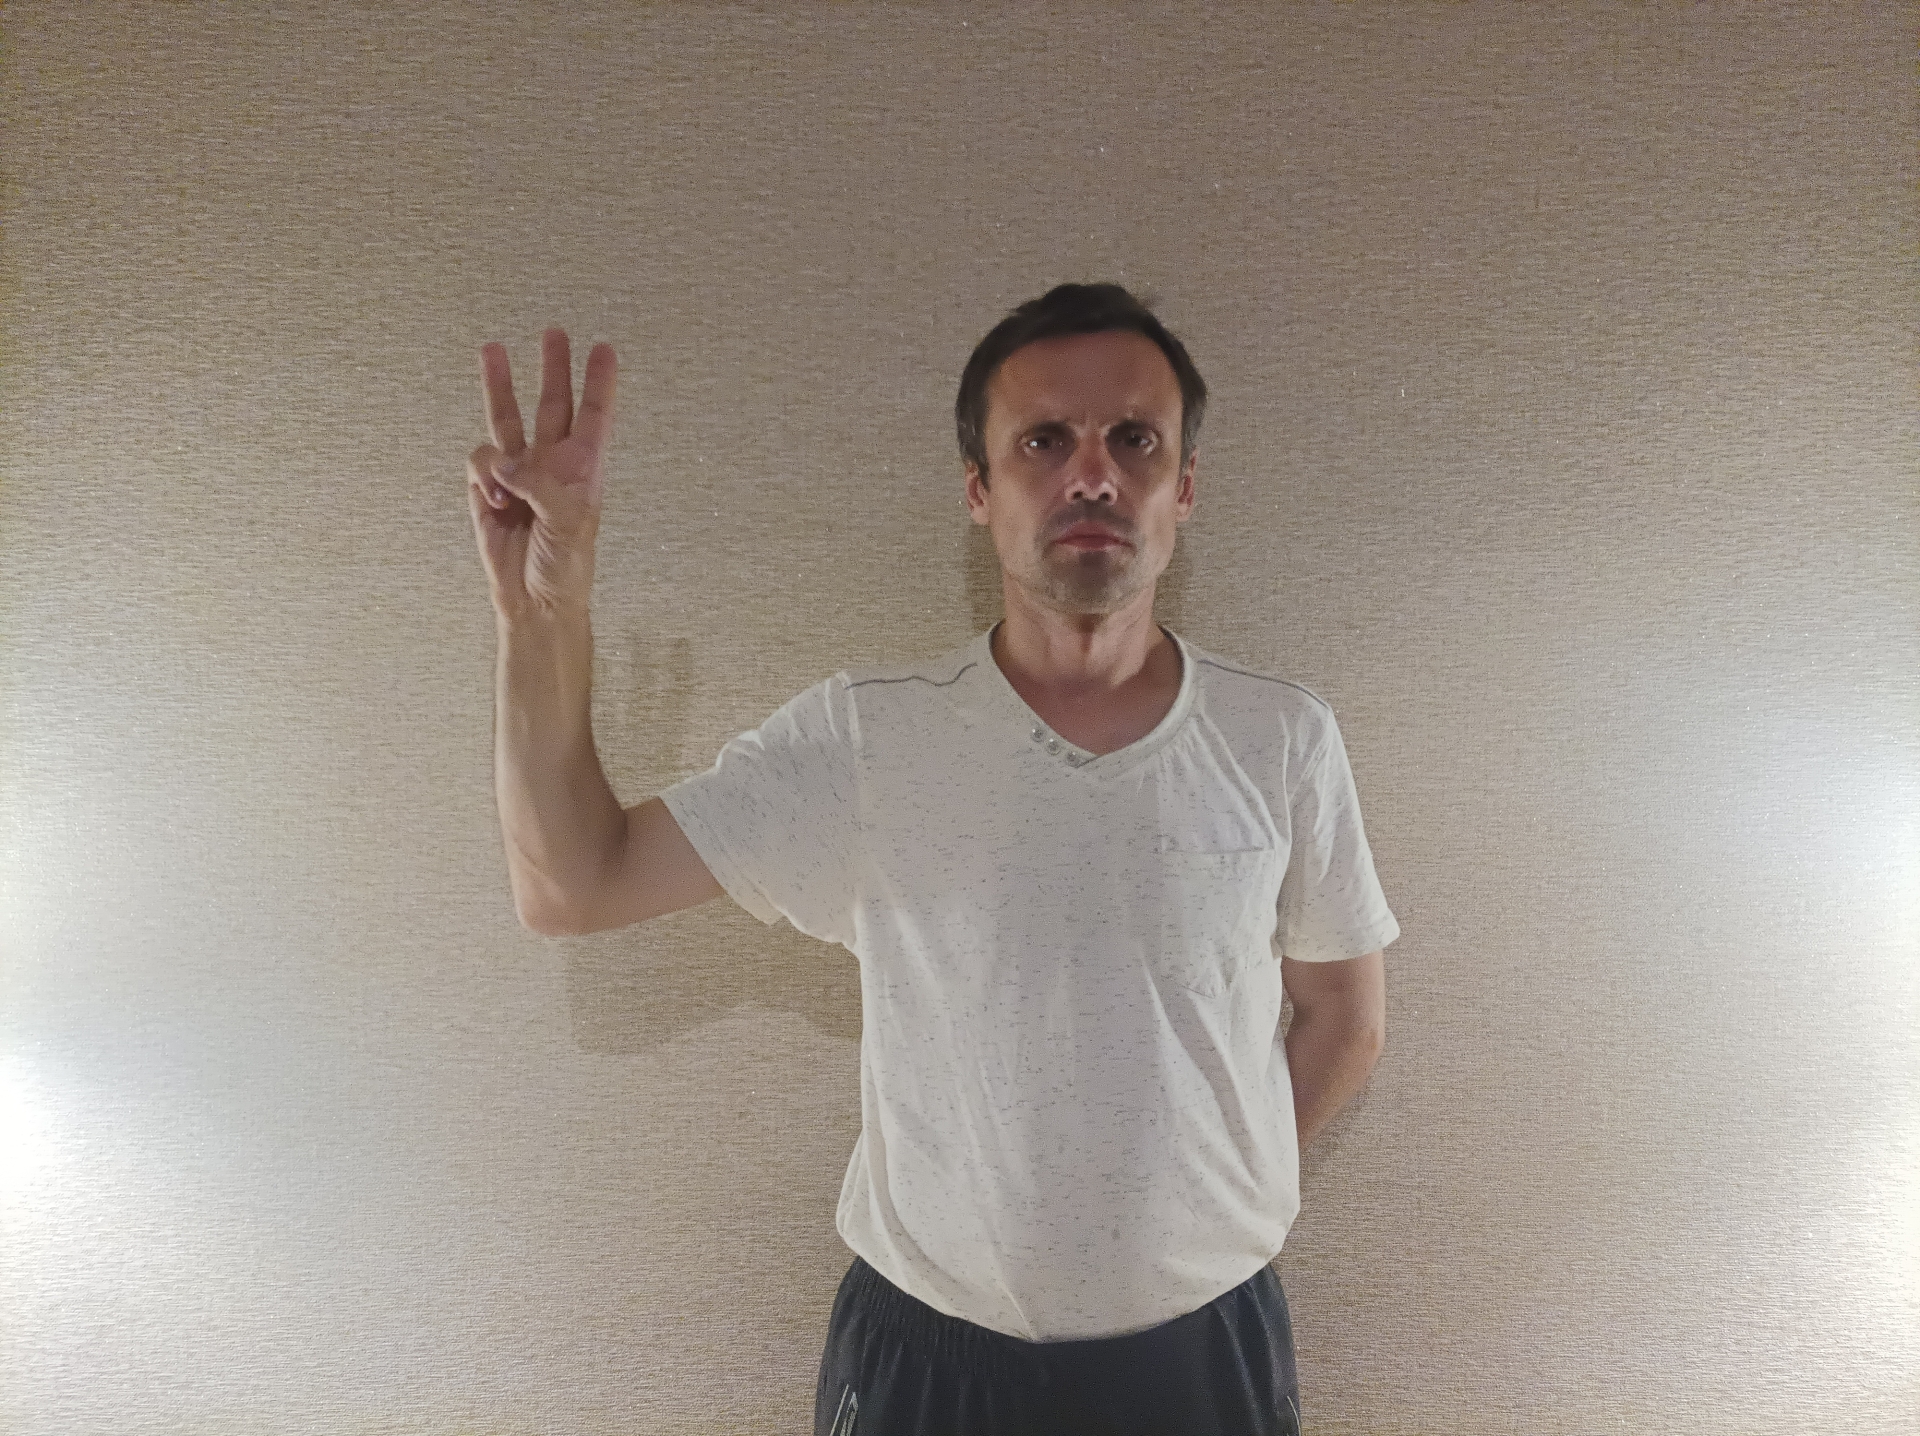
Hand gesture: three